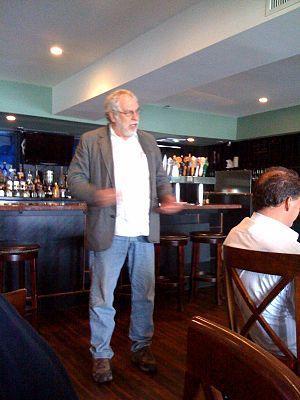
Nolan Bushnell en 2009.